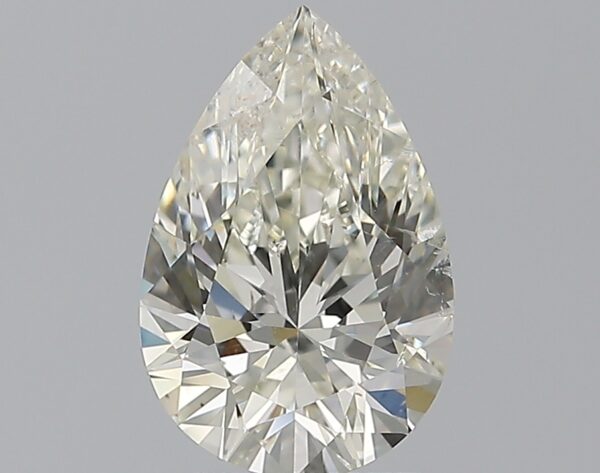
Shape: pear
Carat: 1.7
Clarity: SI1
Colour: L
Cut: EX
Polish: EX
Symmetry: EX
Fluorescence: F
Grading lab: GIA
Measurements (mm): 10.22 x 6.76 x 4.28